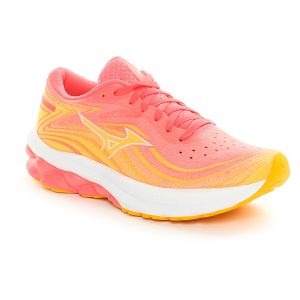
Mizuno Scarpa da Running Donna  Wave Skyrise 5 Arancione Rosa   Sconto 30%
Prezzo: 105,00 €